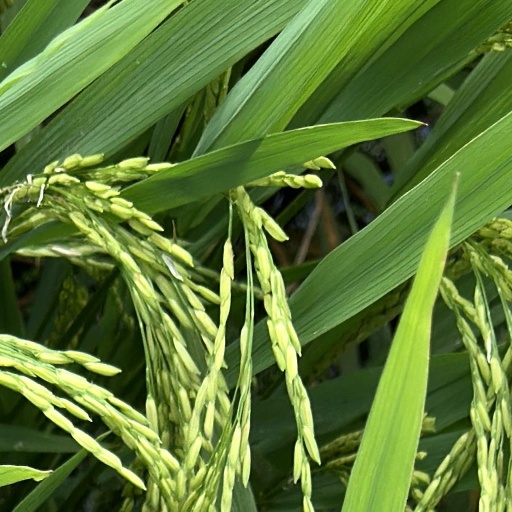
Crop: rice